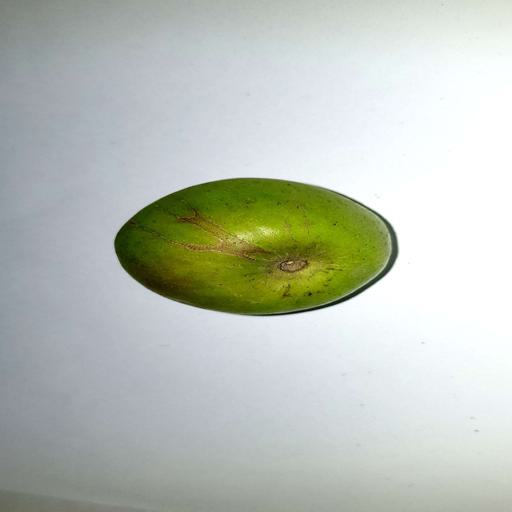
Label: healthy